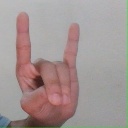
अक्षर: श